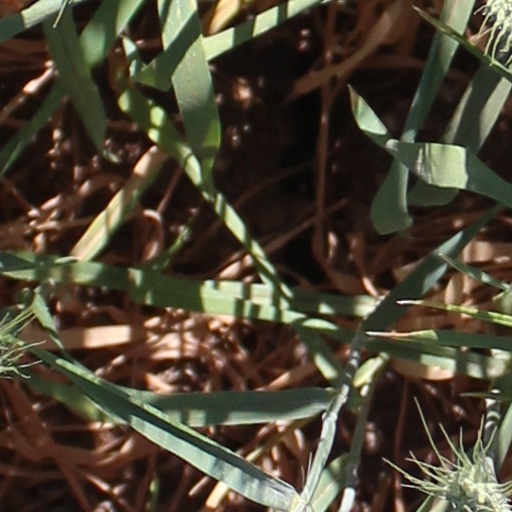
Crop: wheat